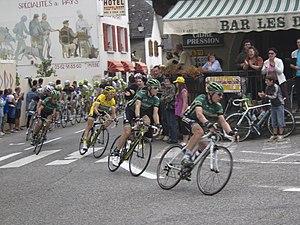
Le début du peloton dans la 12e étape du Tour de France 2011, pris dans Sainte Marie de Campan (commune de Campan) avant la montée au Col du Tourmalet. Thomas Voeckler porte le maillot jaune. Norsk bokmål: Begynnelsen av hovedgruppen i 12. etappe av Tour de France 2011, tatt i Sainte Marie de Campan (Campan kommune) før klatringen mot Col du Tourmalet. Thomas Voeckler bærer den gule trøya.
La 12ᵉ étape du Tour de France 2011 s'est déroulée le jeudi 14 juillet 2011. Elle est partie de Cugnaux et arrivée à Luz-Ardiden. Elle est remportée par l'Espagnol Samuel Sánchez de l'équipe Euskaltel-Euskadi. Thomas Voeckler conserve le maillot jaune.